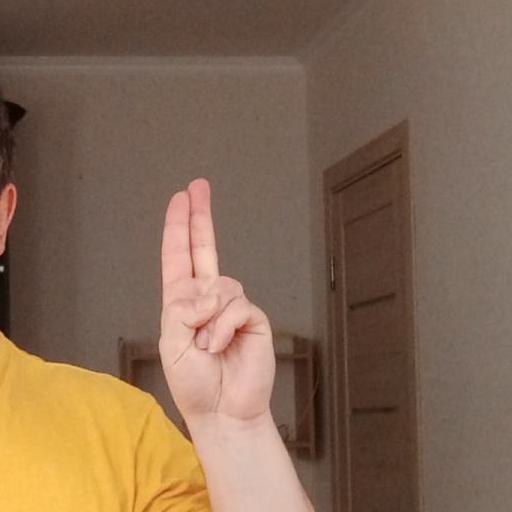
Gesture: two_up